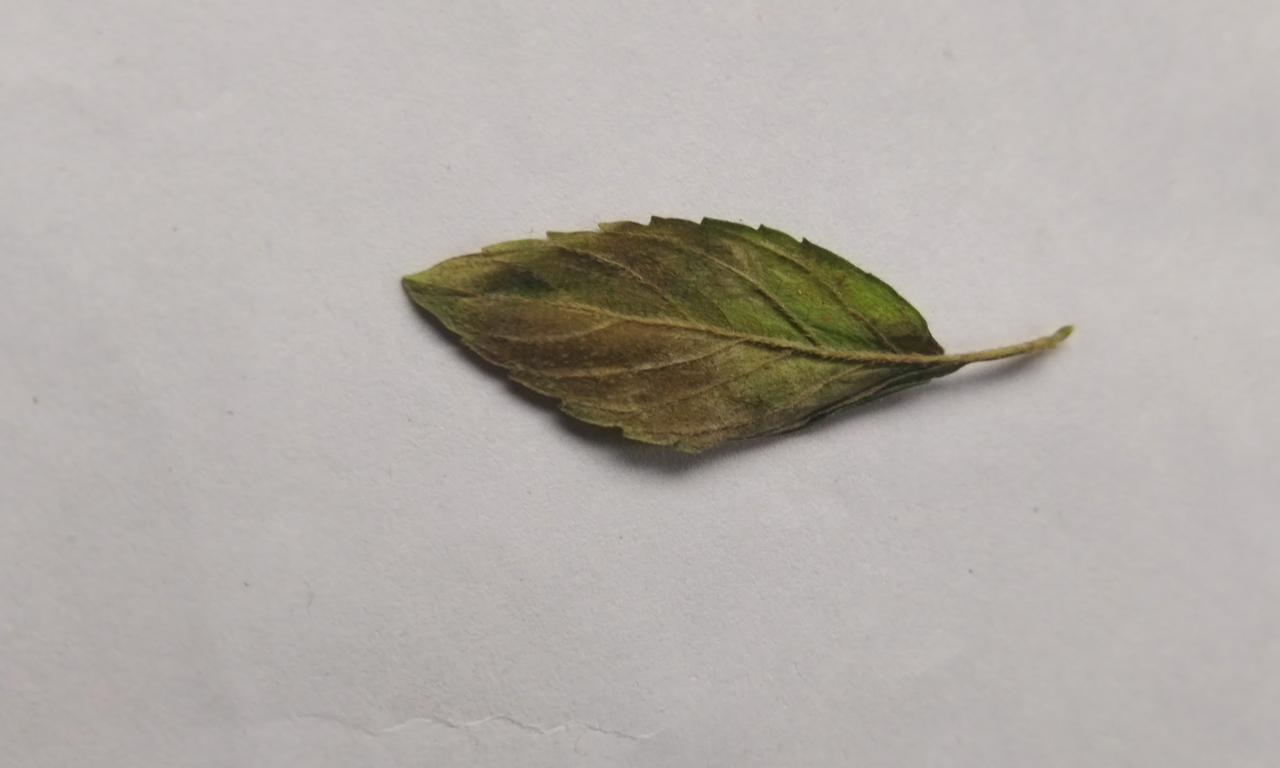
Label: Spoiled